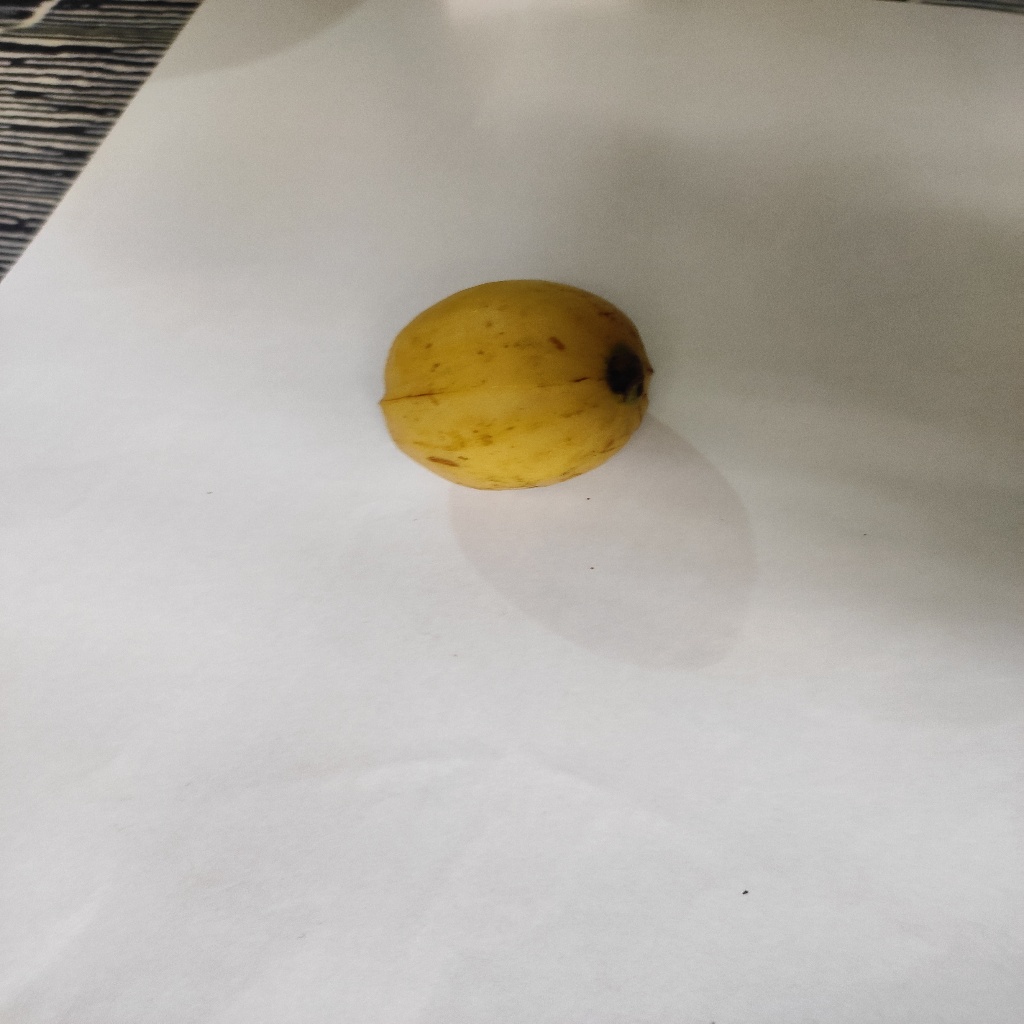
Crop: guava
Quality class: Class_A